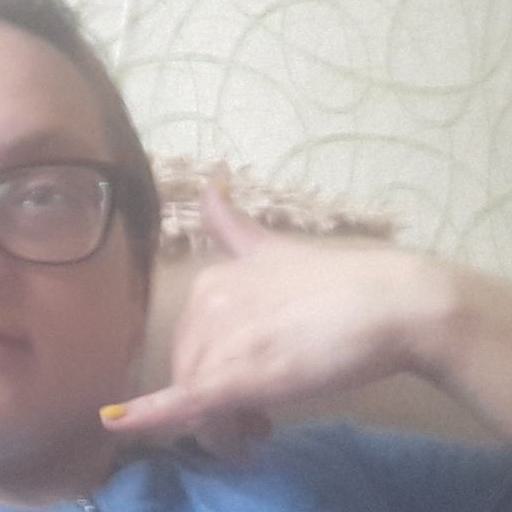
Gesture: call